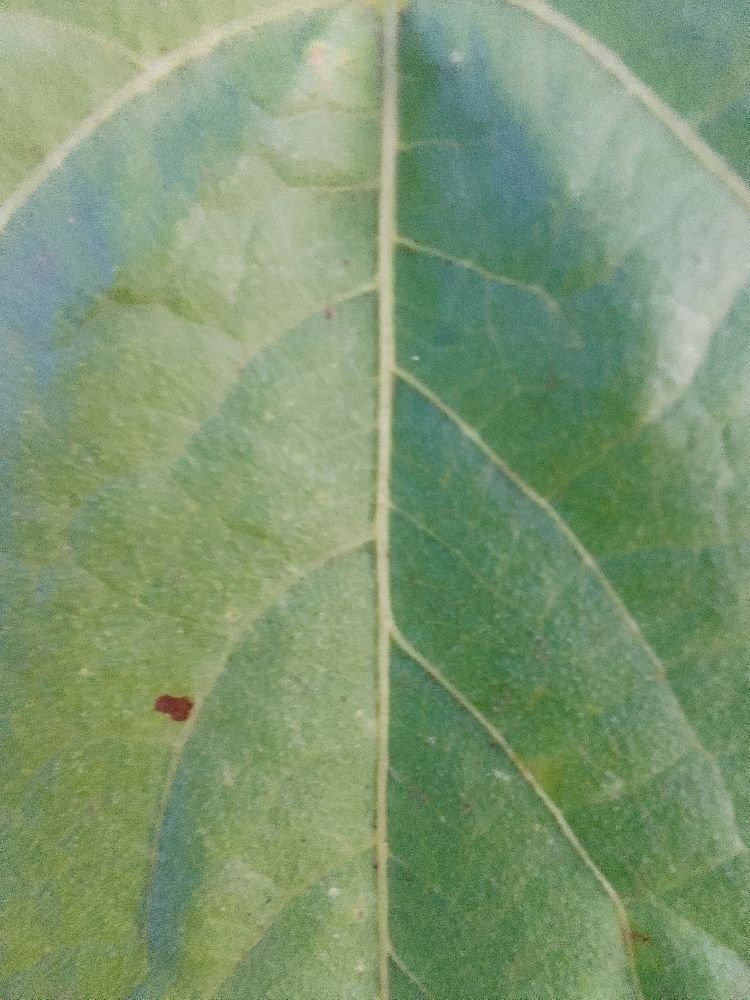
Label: healthy